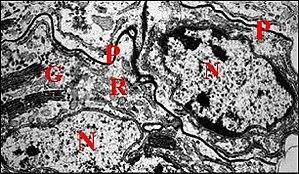
Cellules épithéliales glandulaires du canal déférent de Telema tenella avec leurs organites vues au microscope électronique à transmission
Telema tenella est une espèce d'araignées aranéomorphes de la famille des Telemidae.